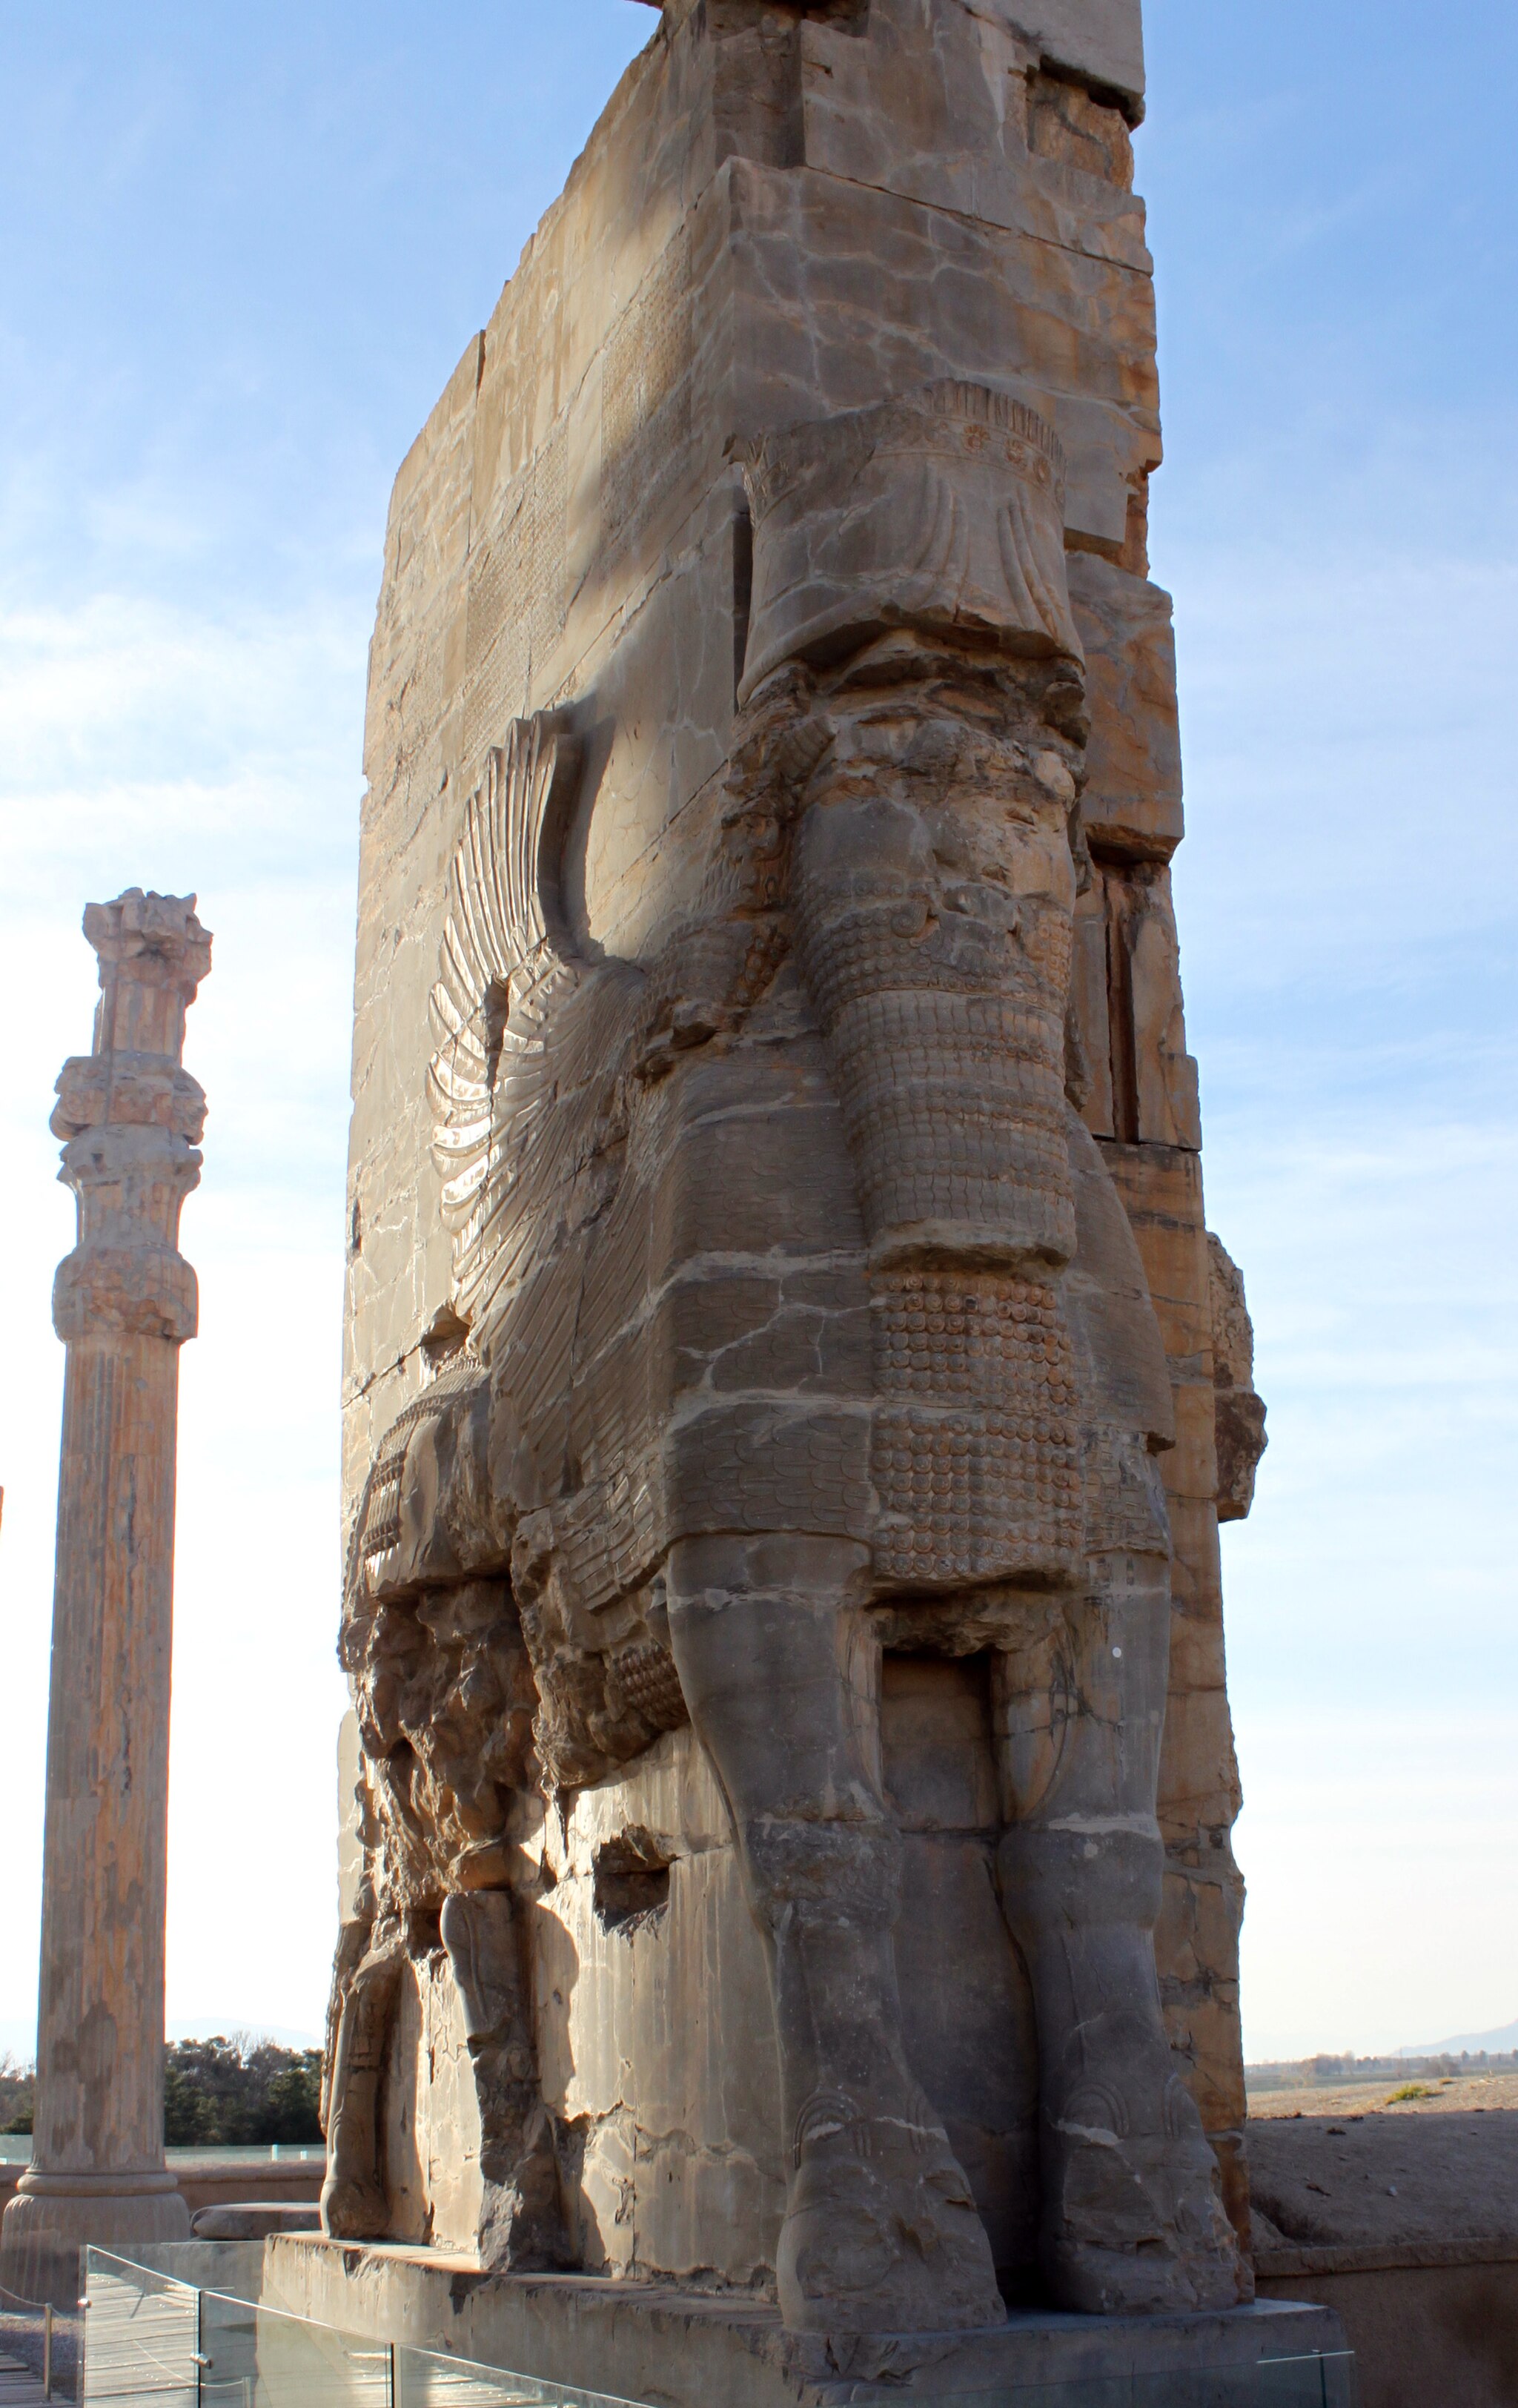
Title: Htt5
Date: 2015-01-09 21:45:09
Categories: Self-published work, Cultural heritage monuments in Iran with known IDs, Uploaded via Campaign:wlm-ir, Images from Wiki Loves Monuments in Marvdasht, 2015 in Persepolis, Details of Gate of All Nations